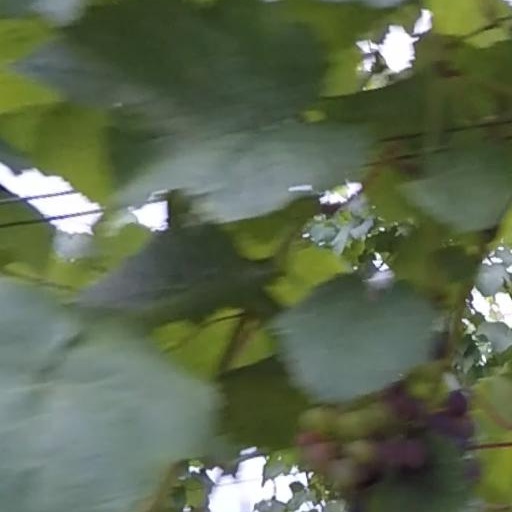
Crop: grape